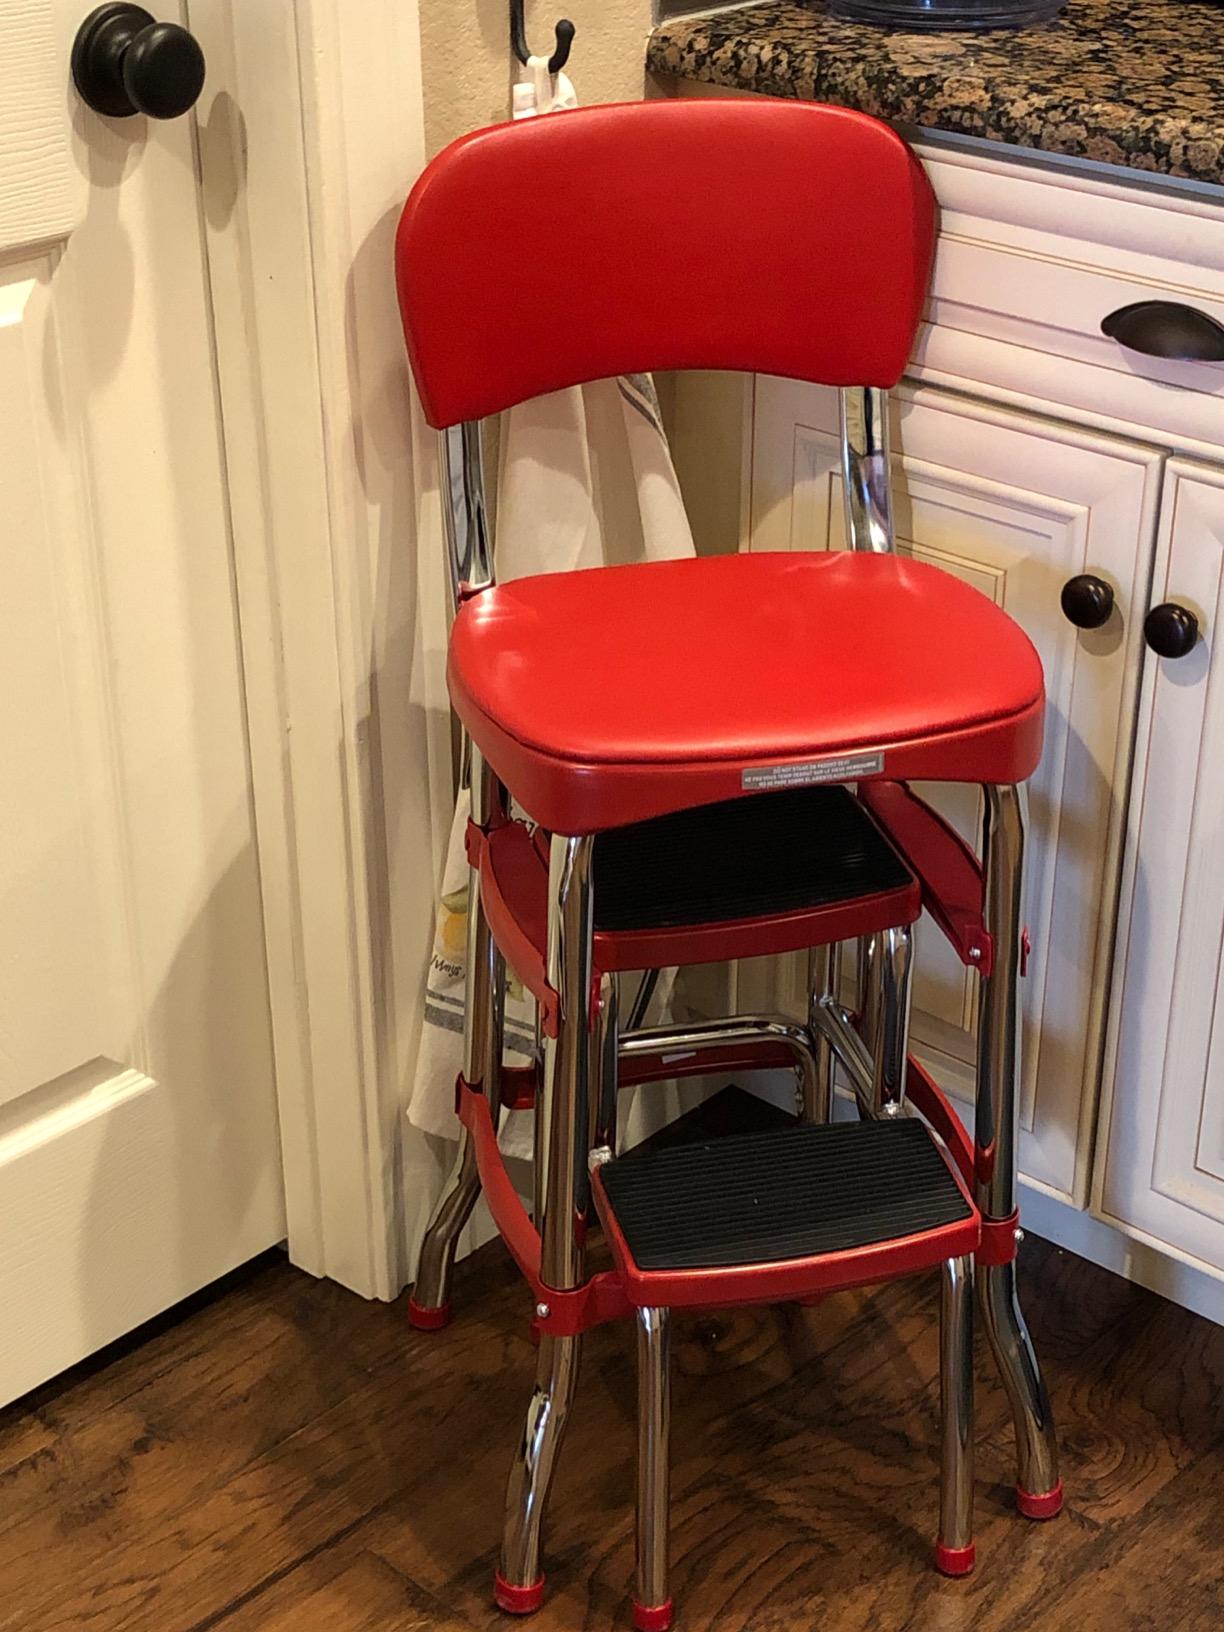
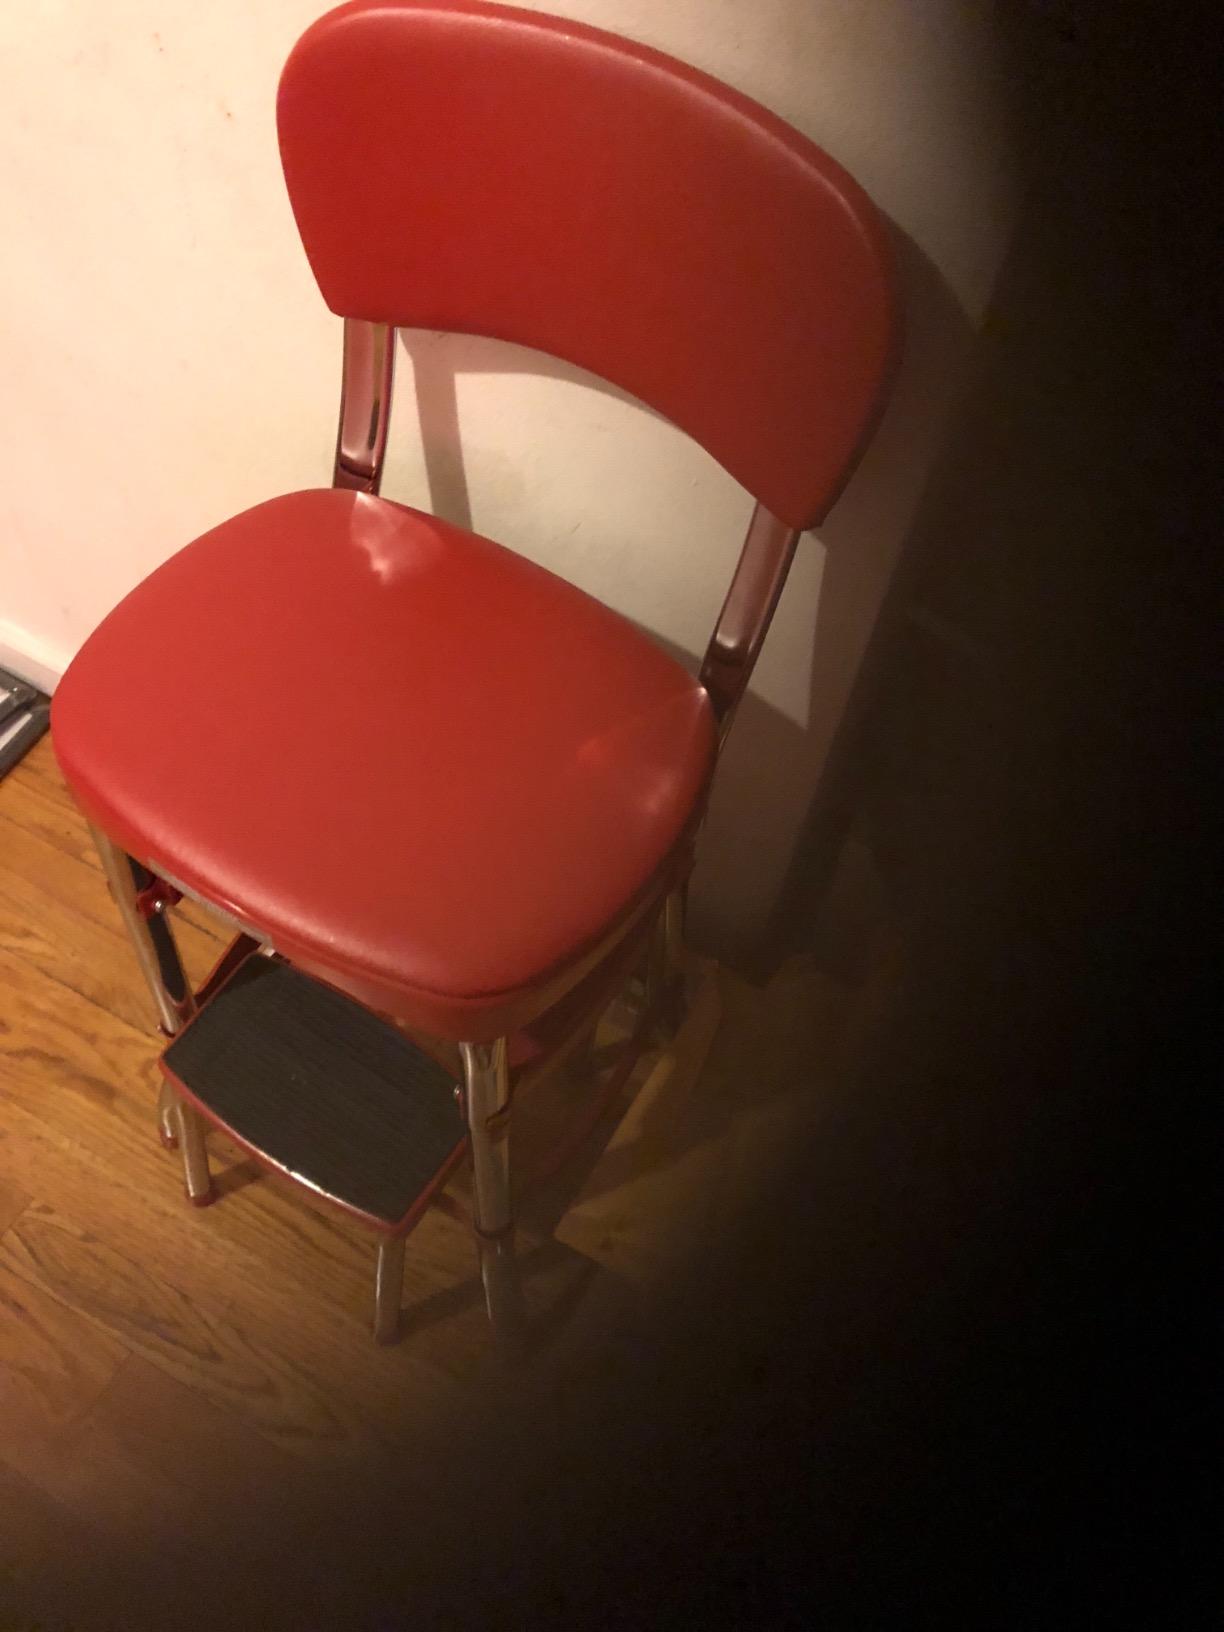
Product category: items_chair
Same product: yes